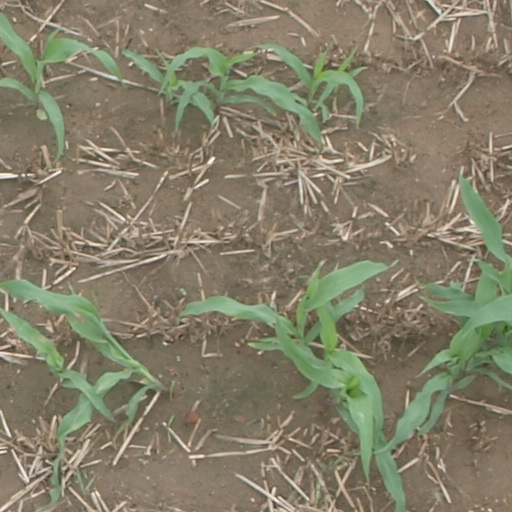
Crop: maize; corn